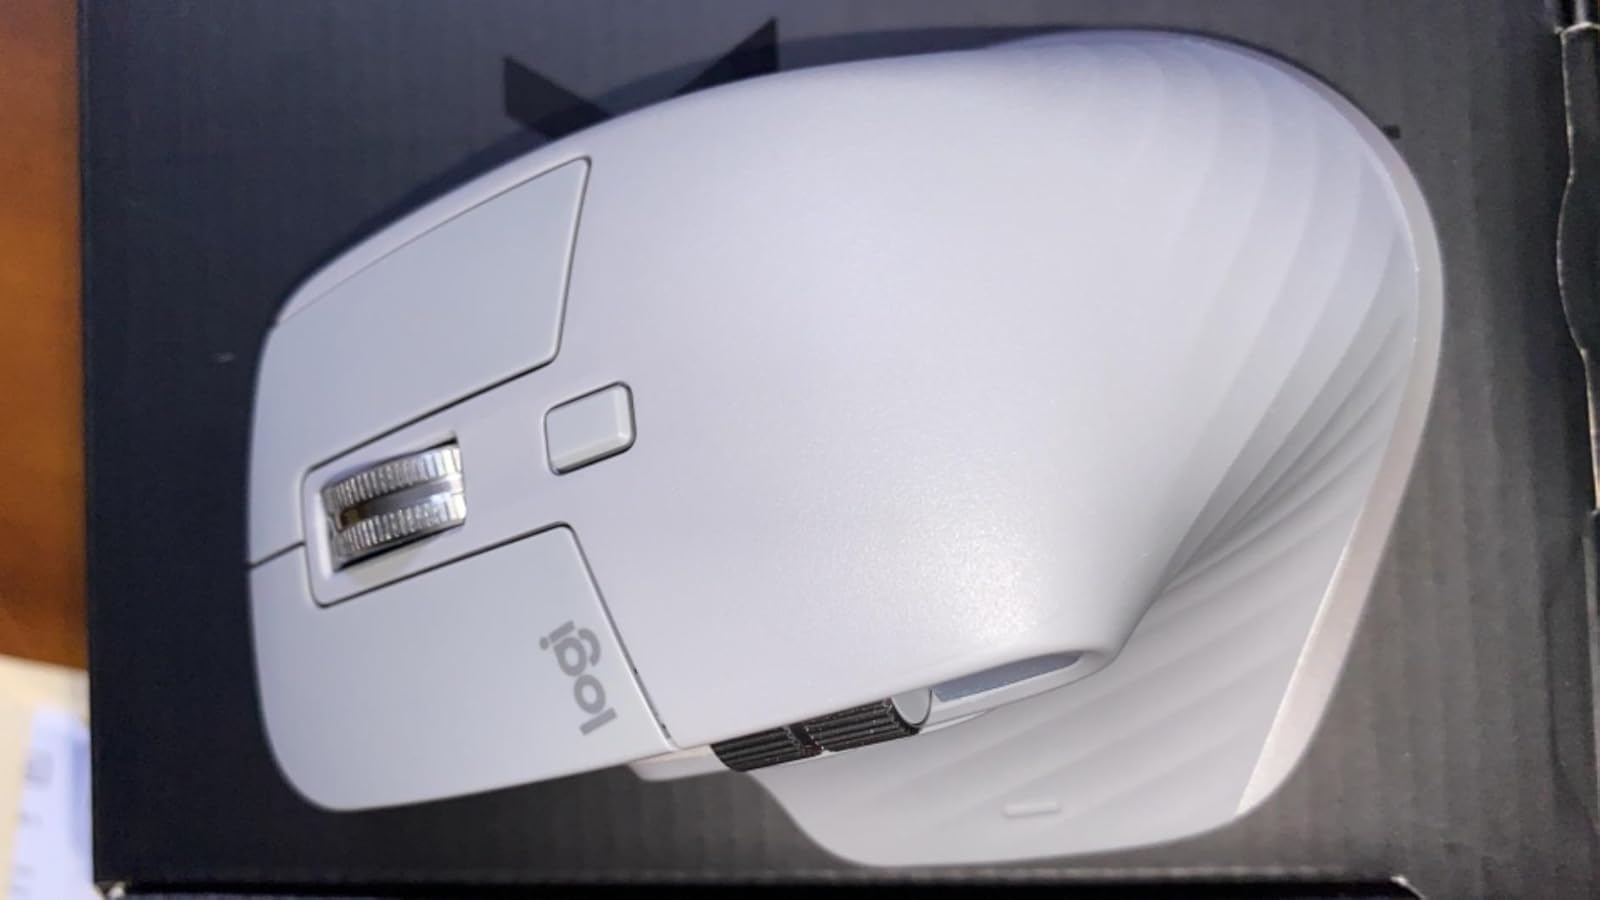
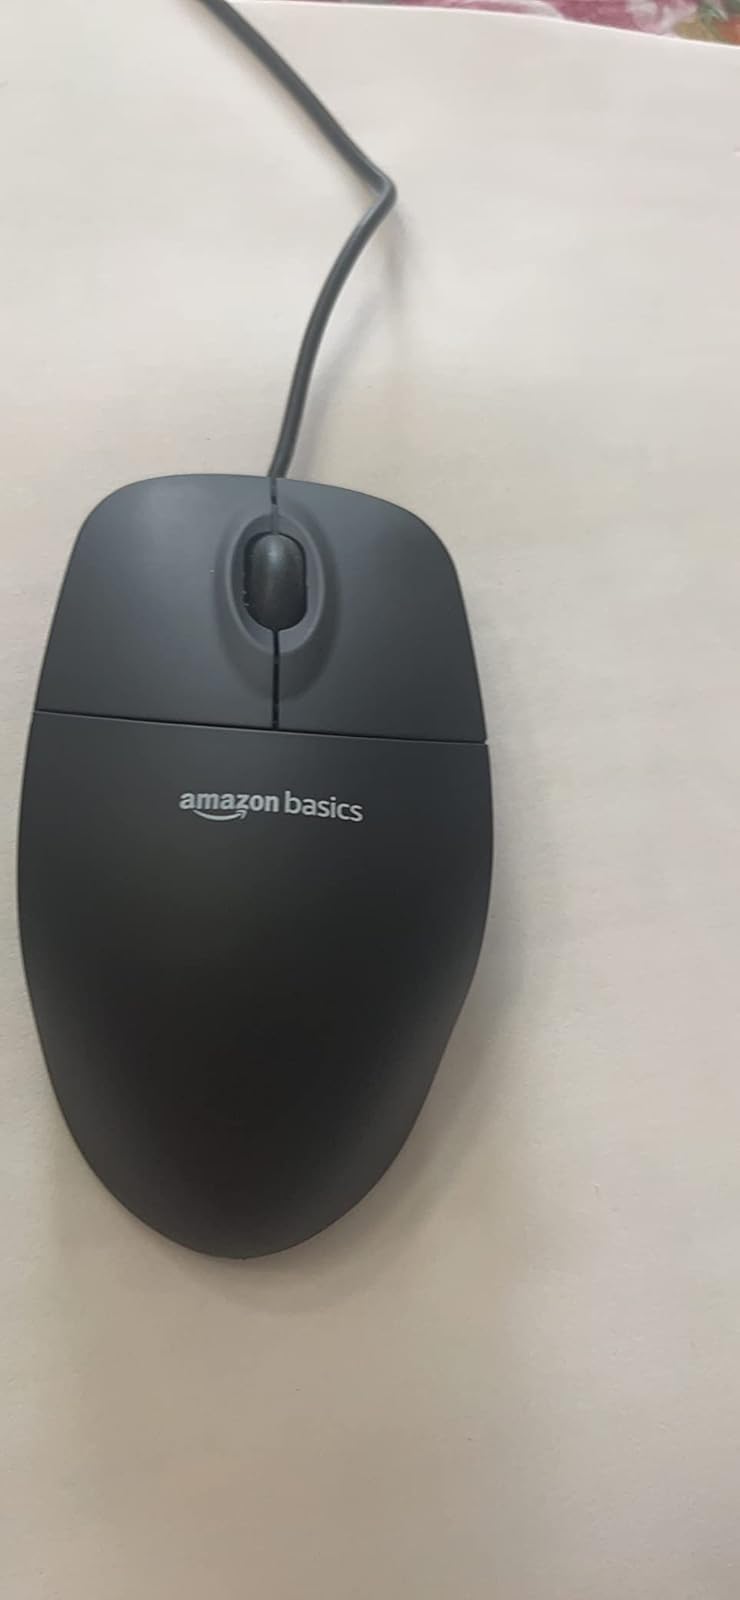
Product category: mouse
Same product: no